R. T. Greer and Company Root and Herb Warehouse

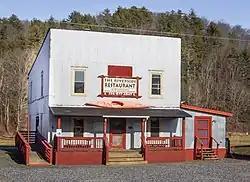

R. T. Greer and Company Root and Herb Warehouse was a historic warehouse located near Todd, Ashe County, North Carolina. It was built about 1918, and was a two-story, rectangular, timber framed commercial building. It was sheathed in corrugated metal sheet siding and rested on a brick pier foundation.